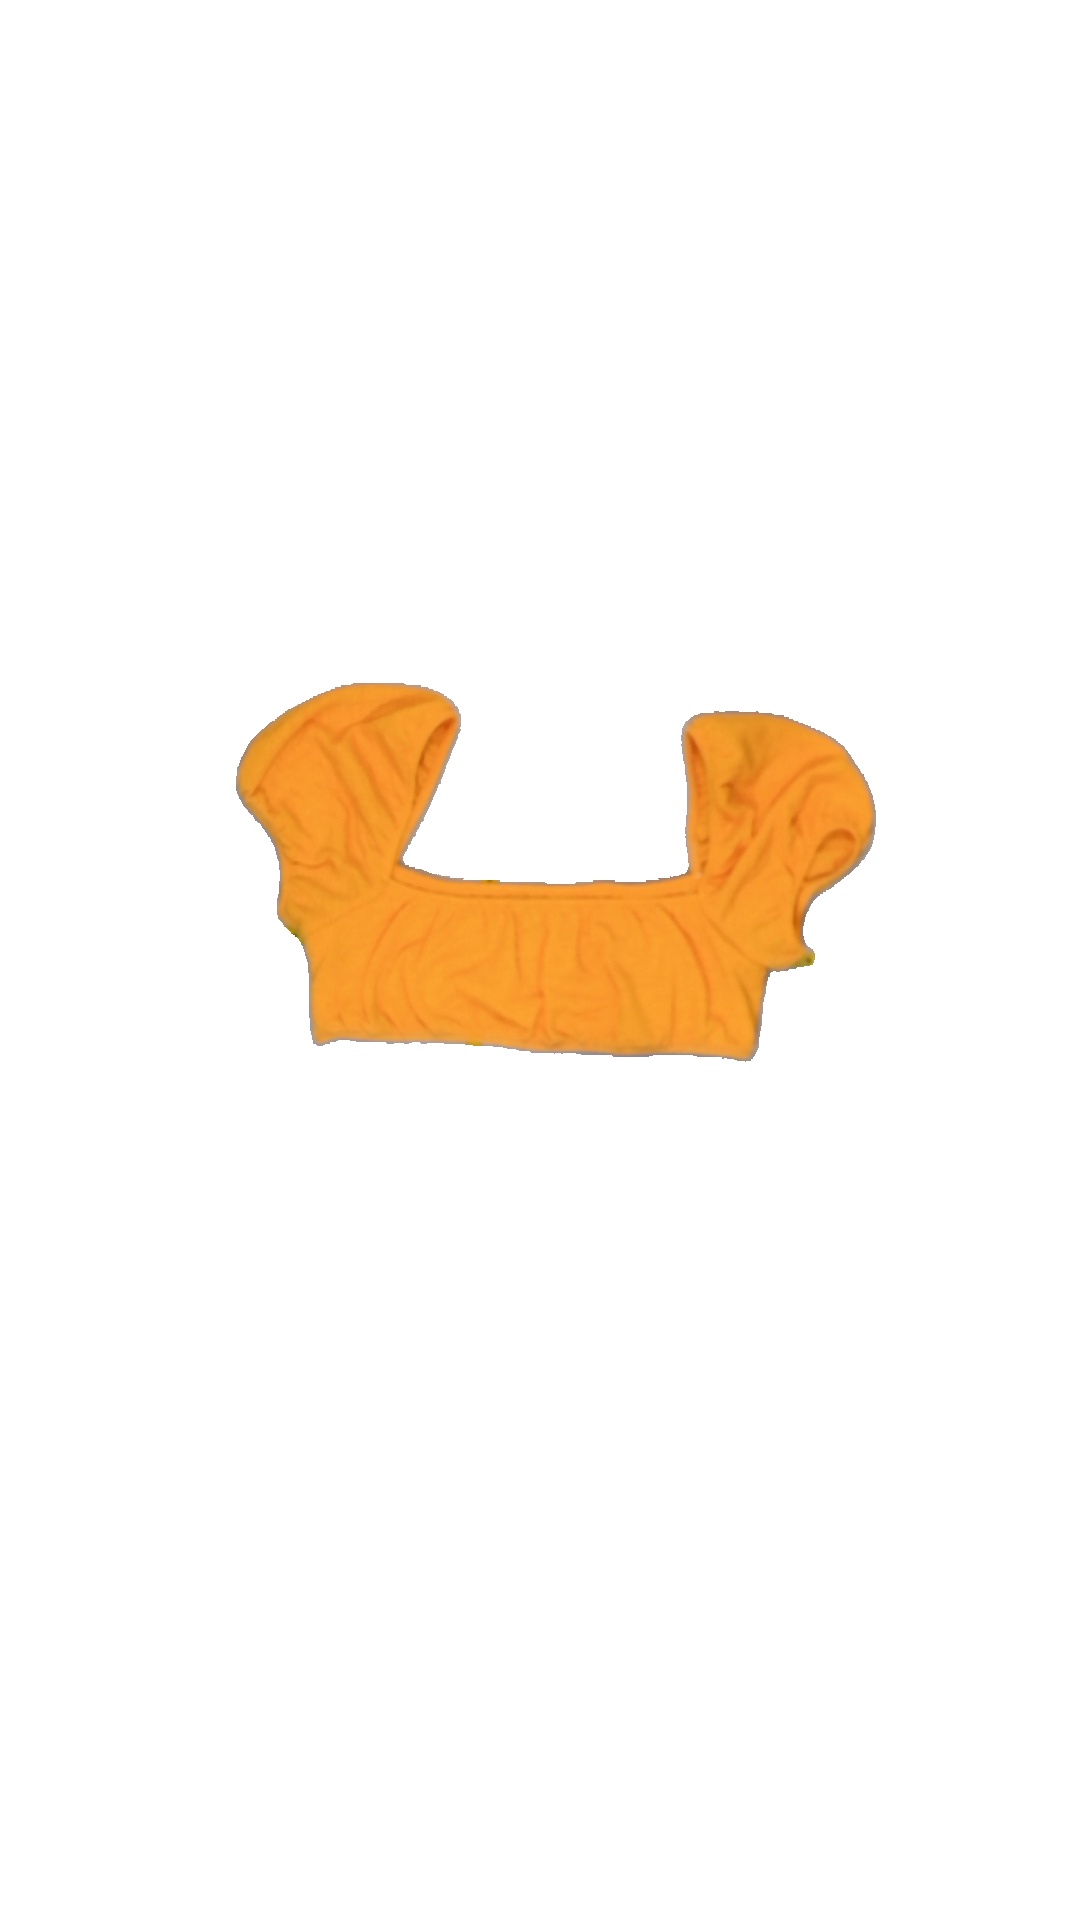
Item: Top (Ladies)
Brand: H&m
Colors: Orange
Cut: Cropped
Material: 100% polyester
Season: Summer
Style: No trend
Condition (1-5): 5
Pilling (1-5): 5
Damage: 0
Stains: No
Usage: Reuse
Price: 100-150